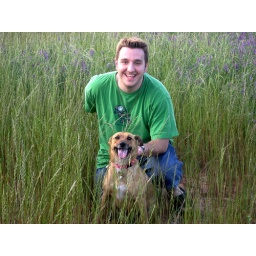
Daniel with his dog Lady in open green grass.